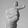
ASL letter: T